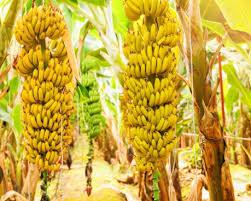
Ndizi yaonekana yakiwa shambani. Kuna yale mandizi mawili ambaye yanonekana yakiwa tayari. Imebadilisha rangi yake kutoka kwenye rangi ya kijani kibichi kuwa rangi ya manjano. Kwa umbali kuna ndizi ingine ambayo bado haijaiva yenye rangi ya kijani.